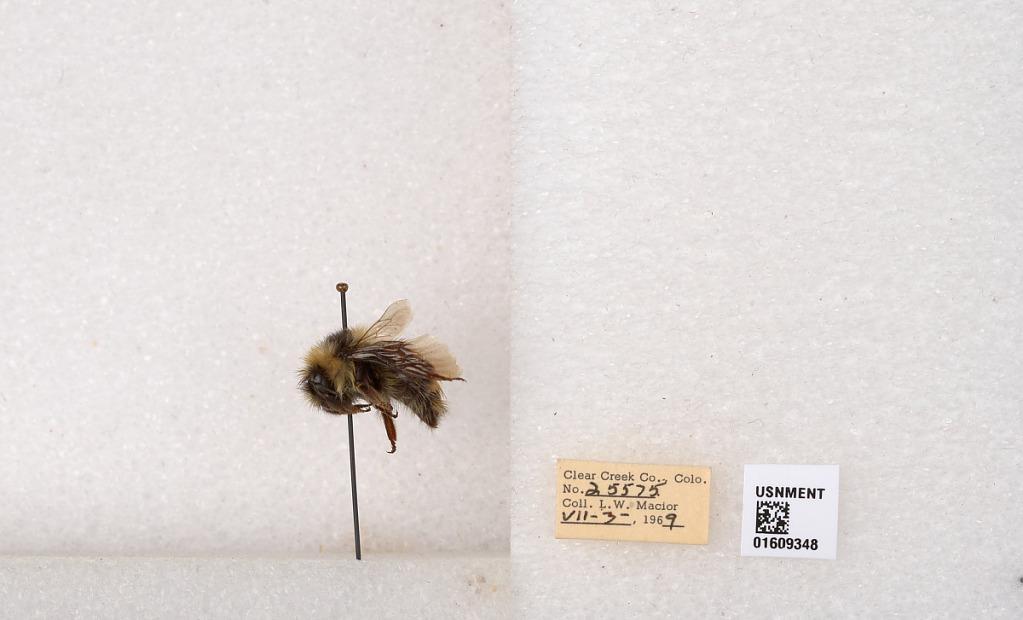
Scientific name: Bombus (Pyrobombus) sylvicola Kirby
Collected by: L. Macior
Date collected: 1969-7-3
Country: United States
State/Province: Colorado
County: Clear Creek
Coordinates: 39.6856, -105.645